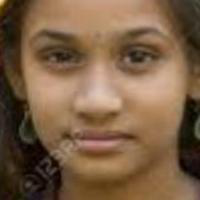
Age group: age 01-10